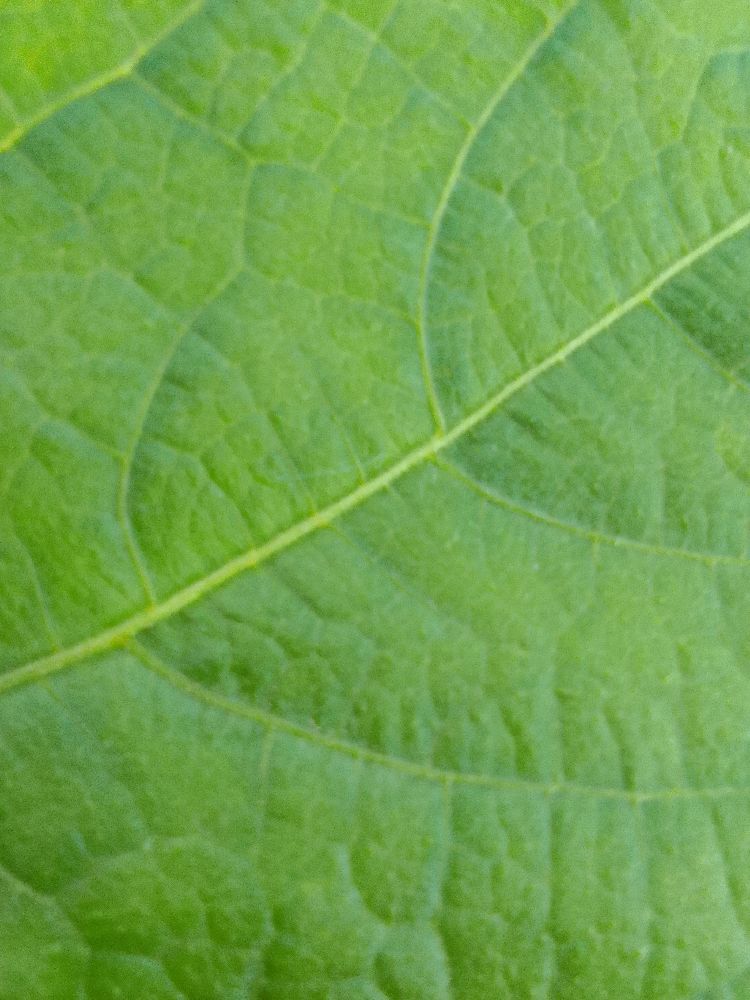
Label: healthy